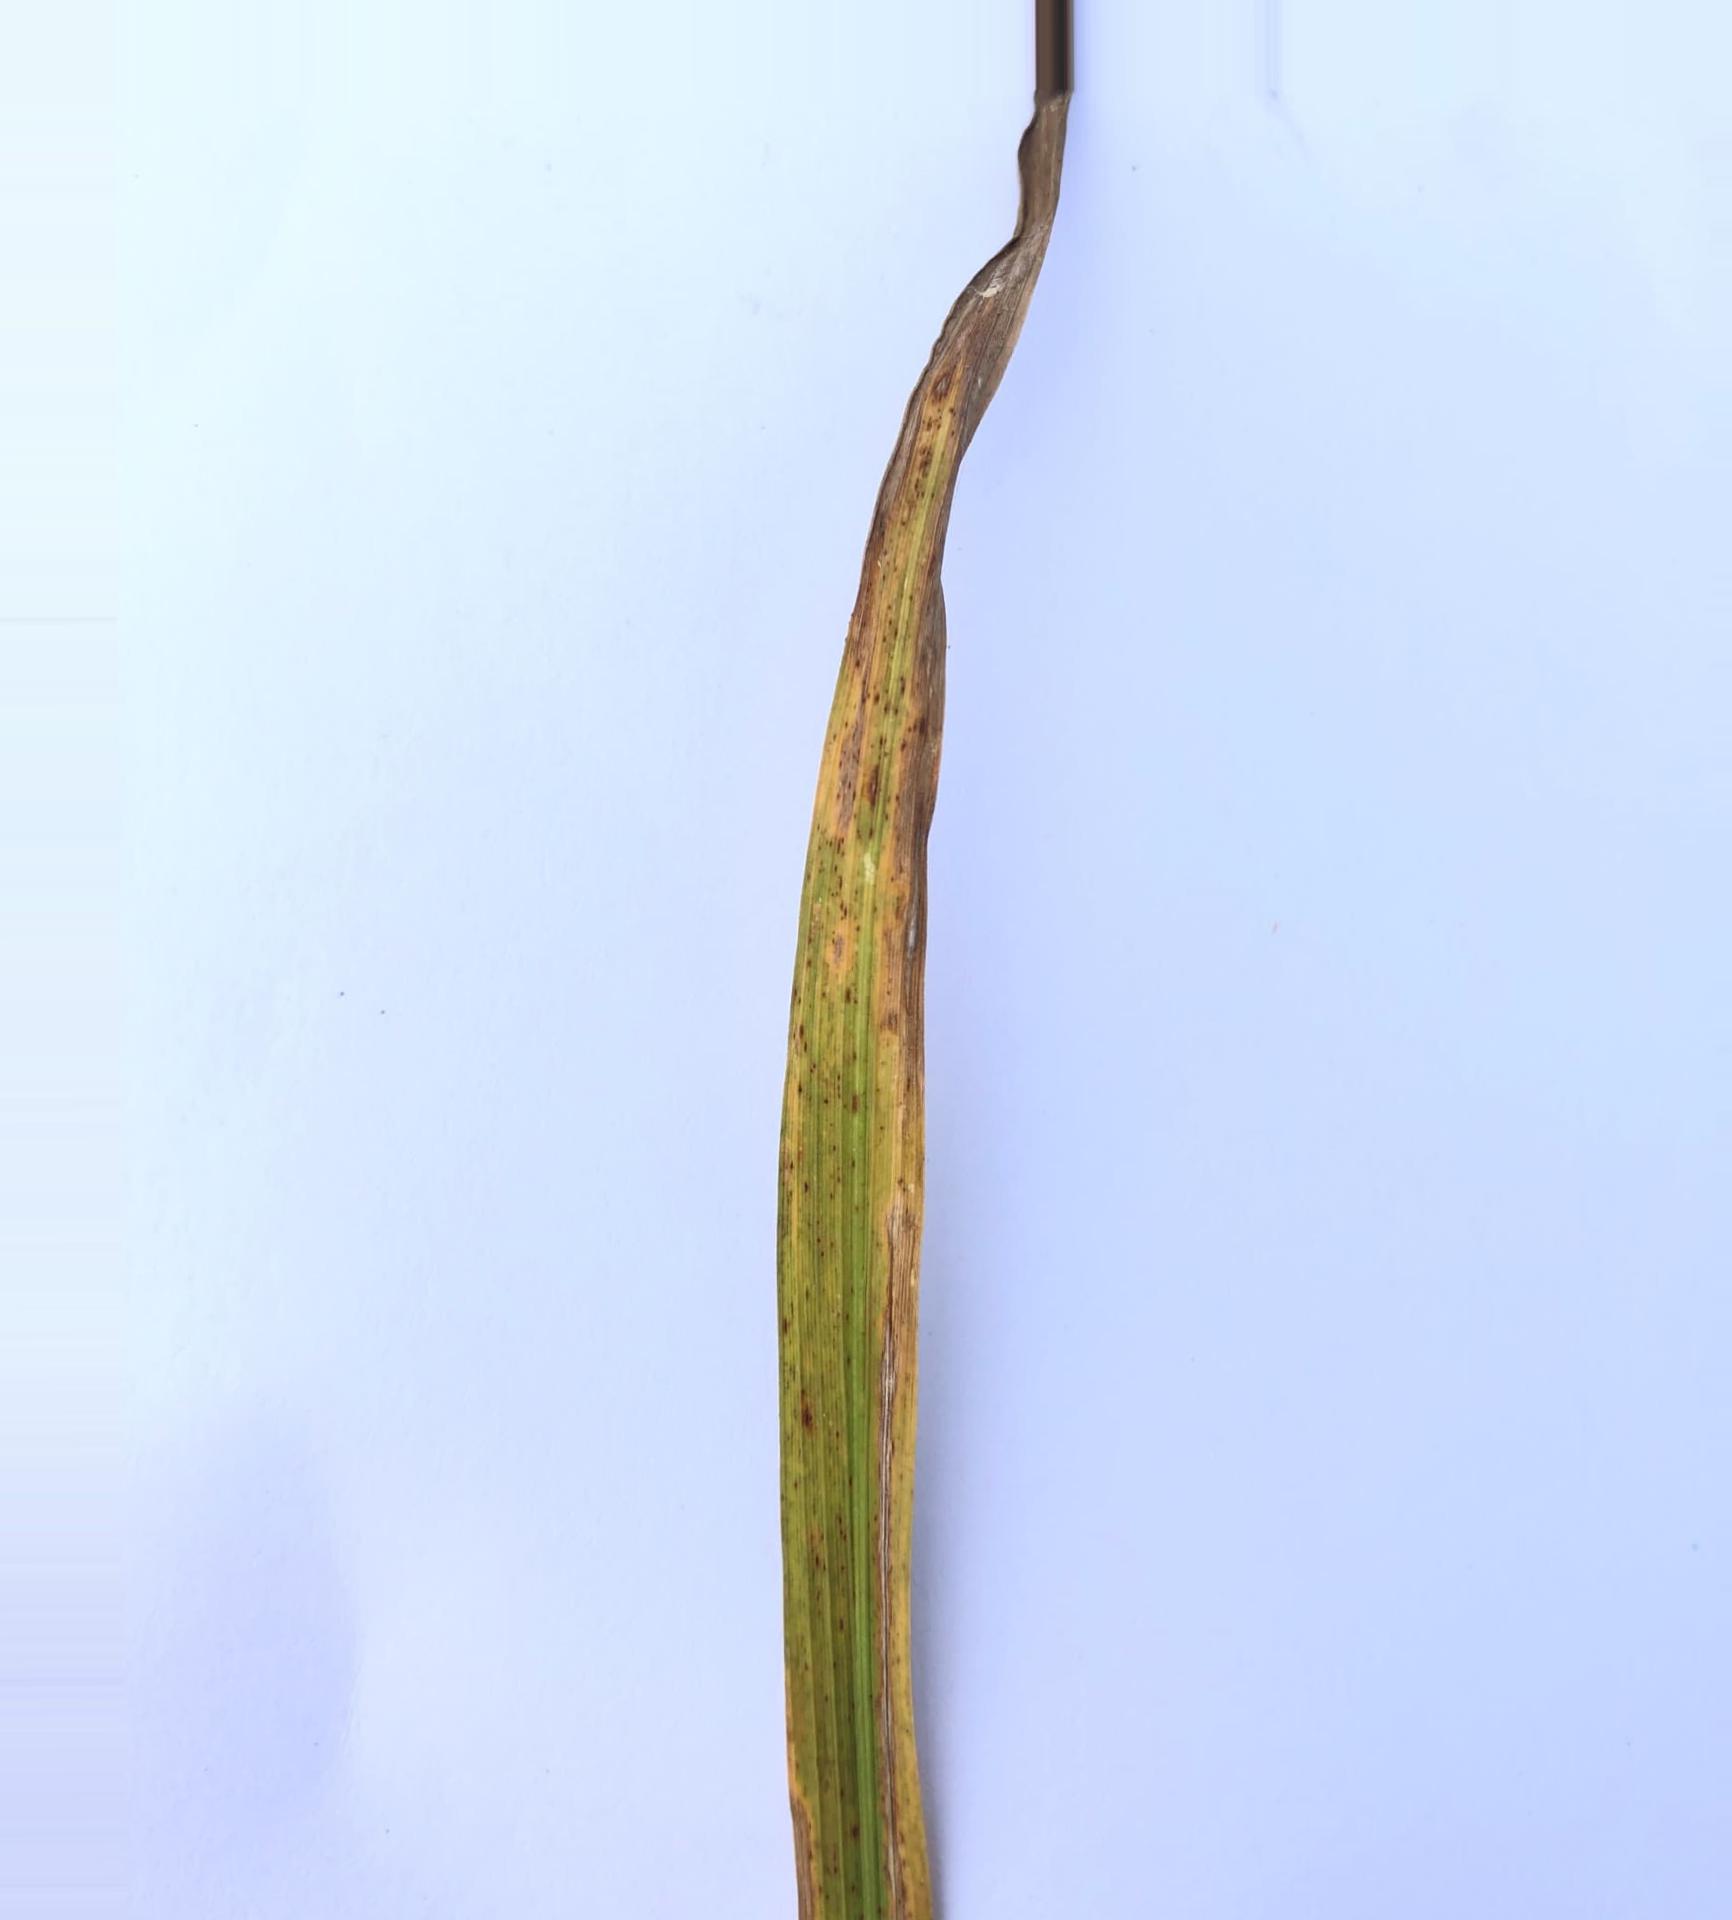
Nhãn: Tungro virus